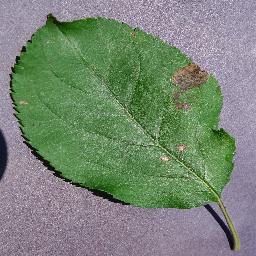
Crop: apple
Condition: black_rot